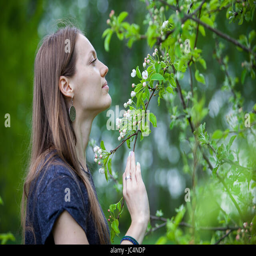
girl sniffing and enjoying blossoming tree in the spring